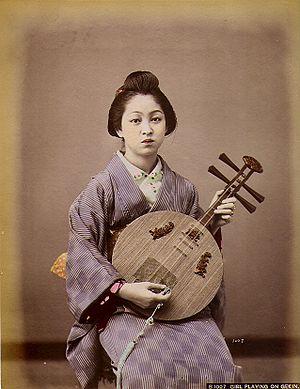
Le baron Raimund von Stillfried, également connu sous le nom de Baron Raimund von Stillfried-Rathenitz, est un photographe autrichien.